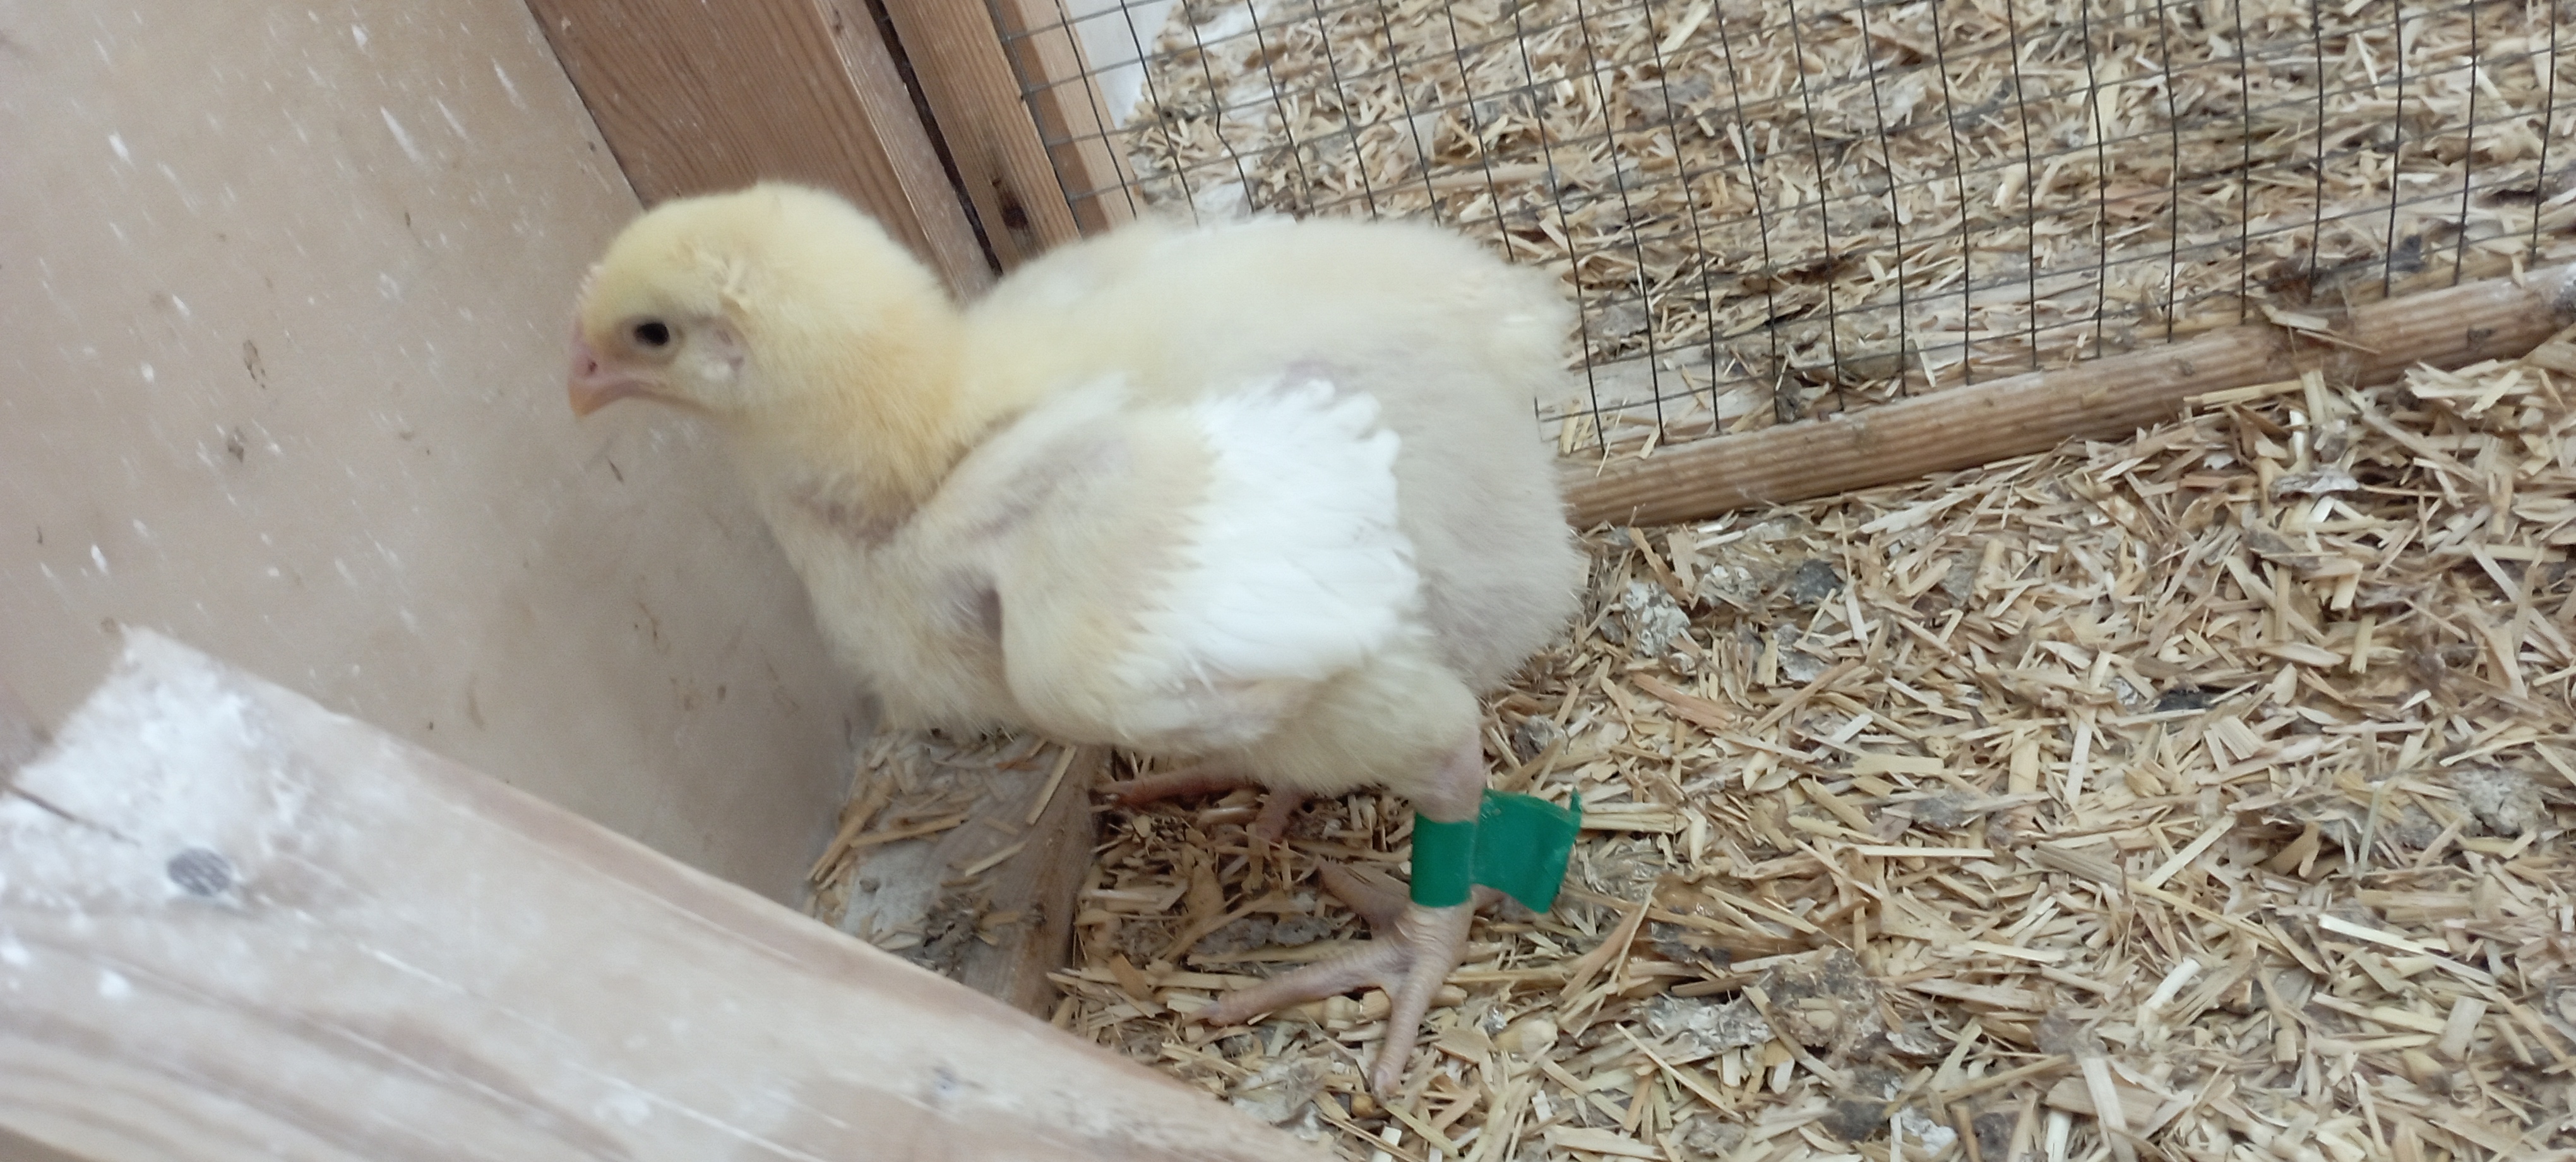
Weight: 434 g